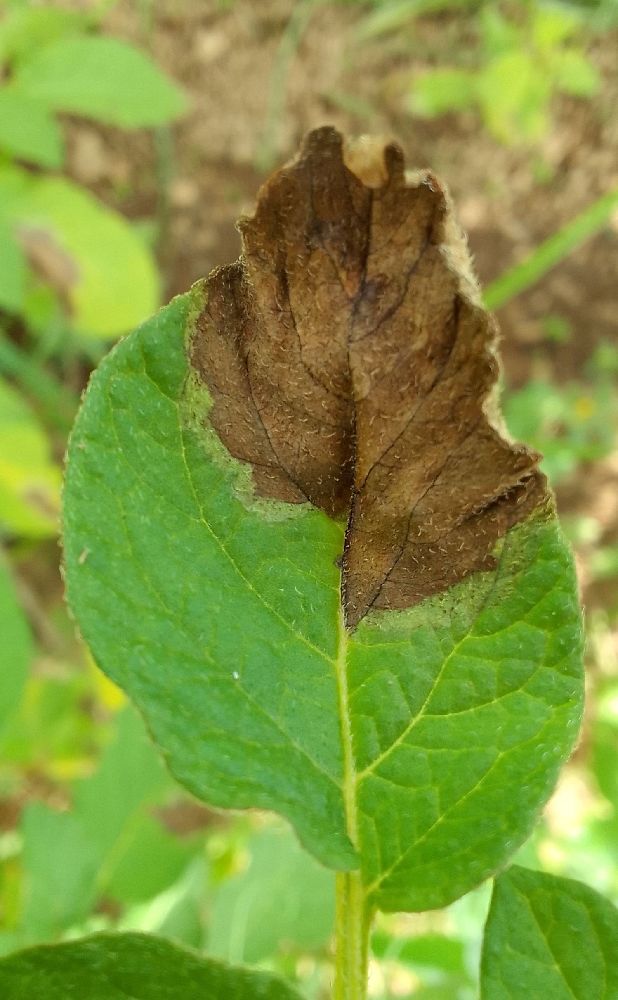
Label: Late blight